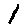
Label: 1